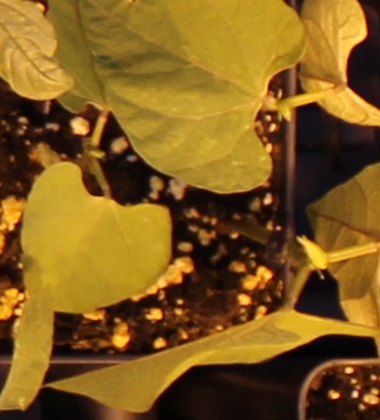
Label: Blackbean